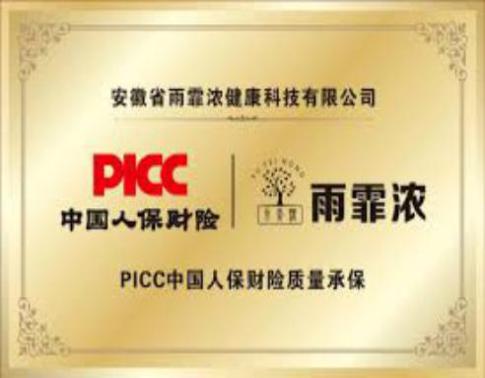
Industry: Others